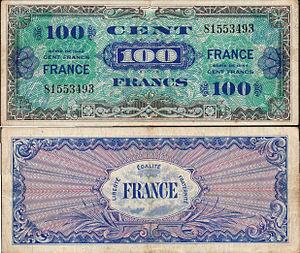
Le gouvernement militaire allié des territoires occupés, en anglais Allied Military Government of Occupied Territories, est un gouvernement militaire d'occupation constitué par des officiers américano-britanniques chargés d'administrer les territoires libérés au cours de la Seconde Guerre mondiale. Ce gouvernement devait être mis en place de manière à assurer un fonctionnement de l'administration en attendant l'établissement de gouvernement légitime, c'est-à-dire élu par le peuple.